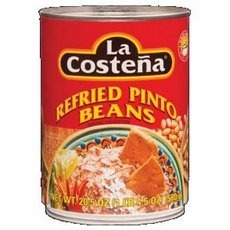
Item Name: La Costena Bean Refrd Pinto
Value: 246.0
Unit: Ounce

Price: 2.01